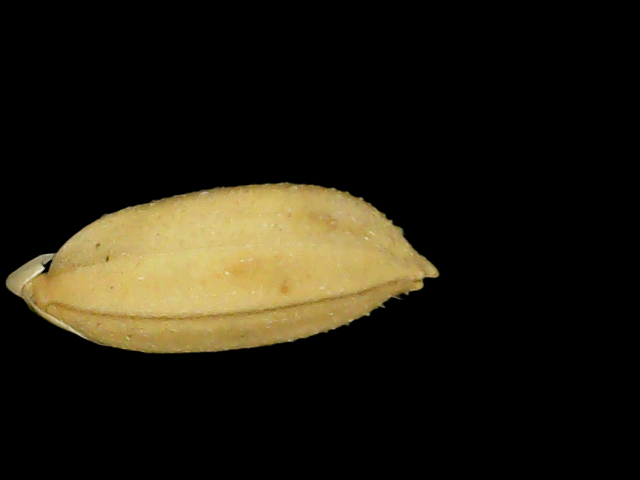
Rice variety: Binadhan10